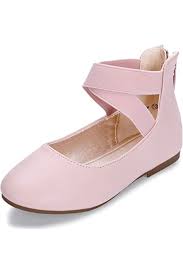
Label: Ballet Flat